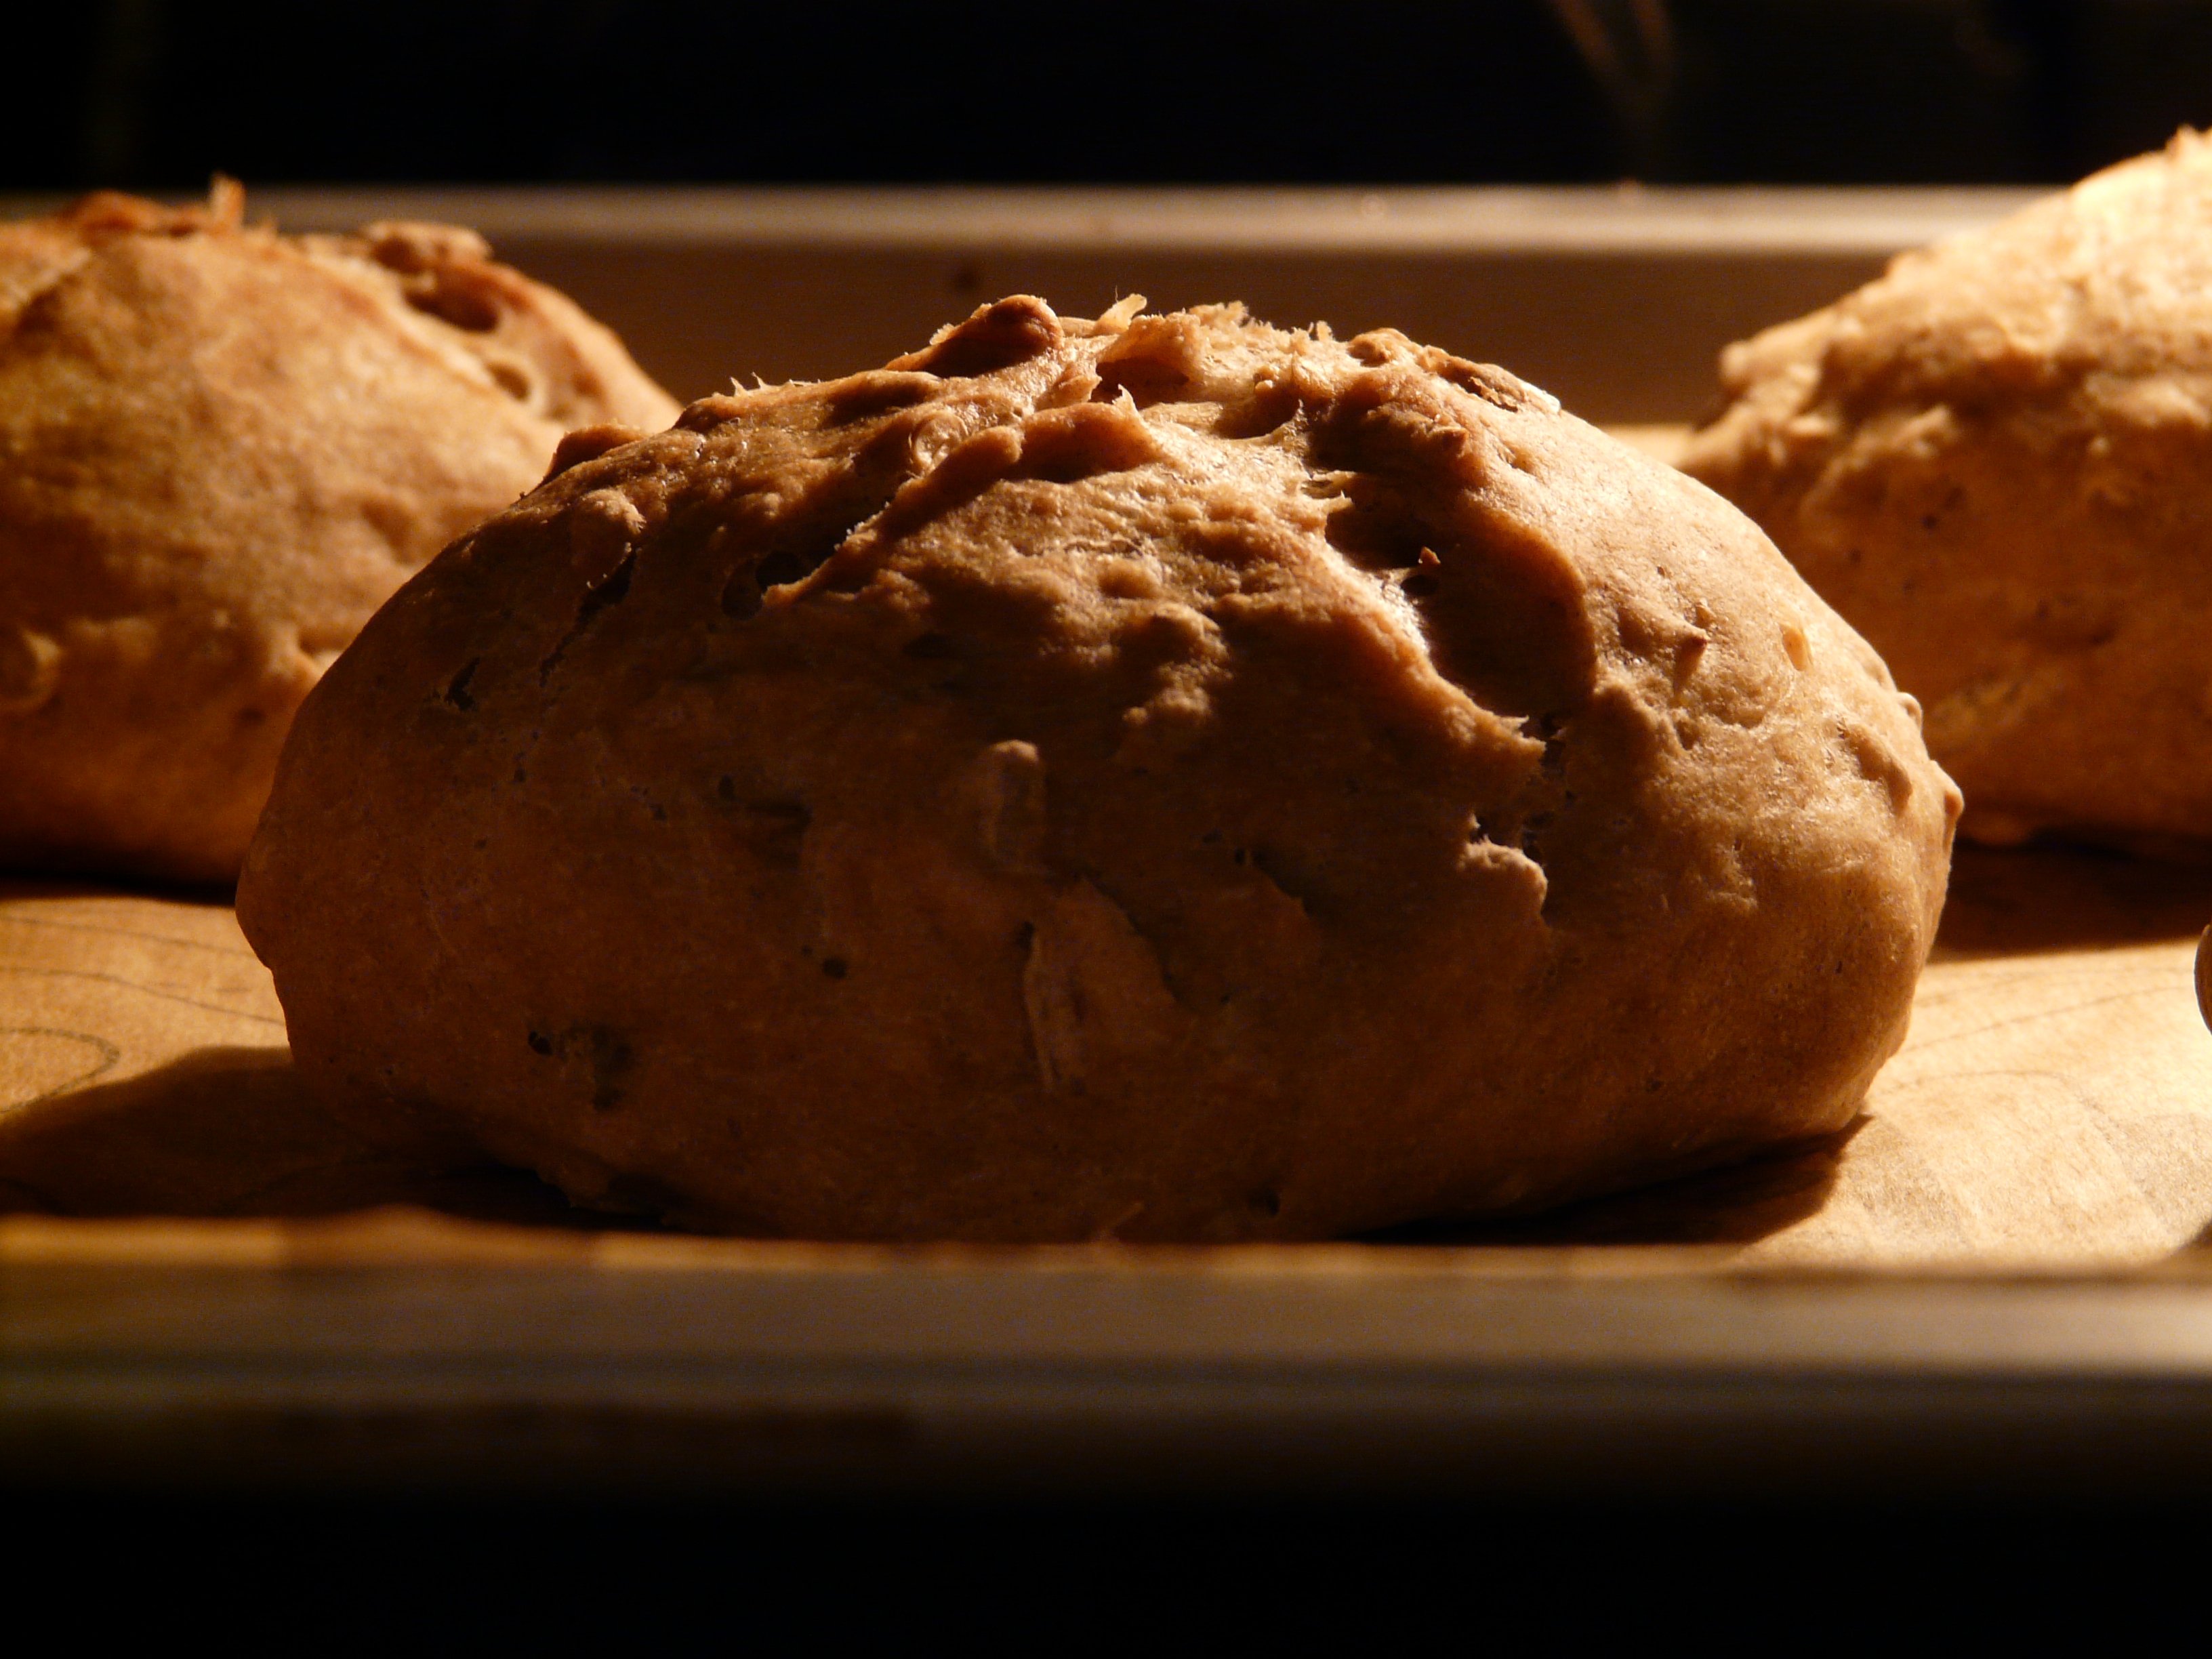
food, produce, baking, dessert, eat, homemade, bread, bake, roll, crispy, baked goods, arouse, grass family, snack food